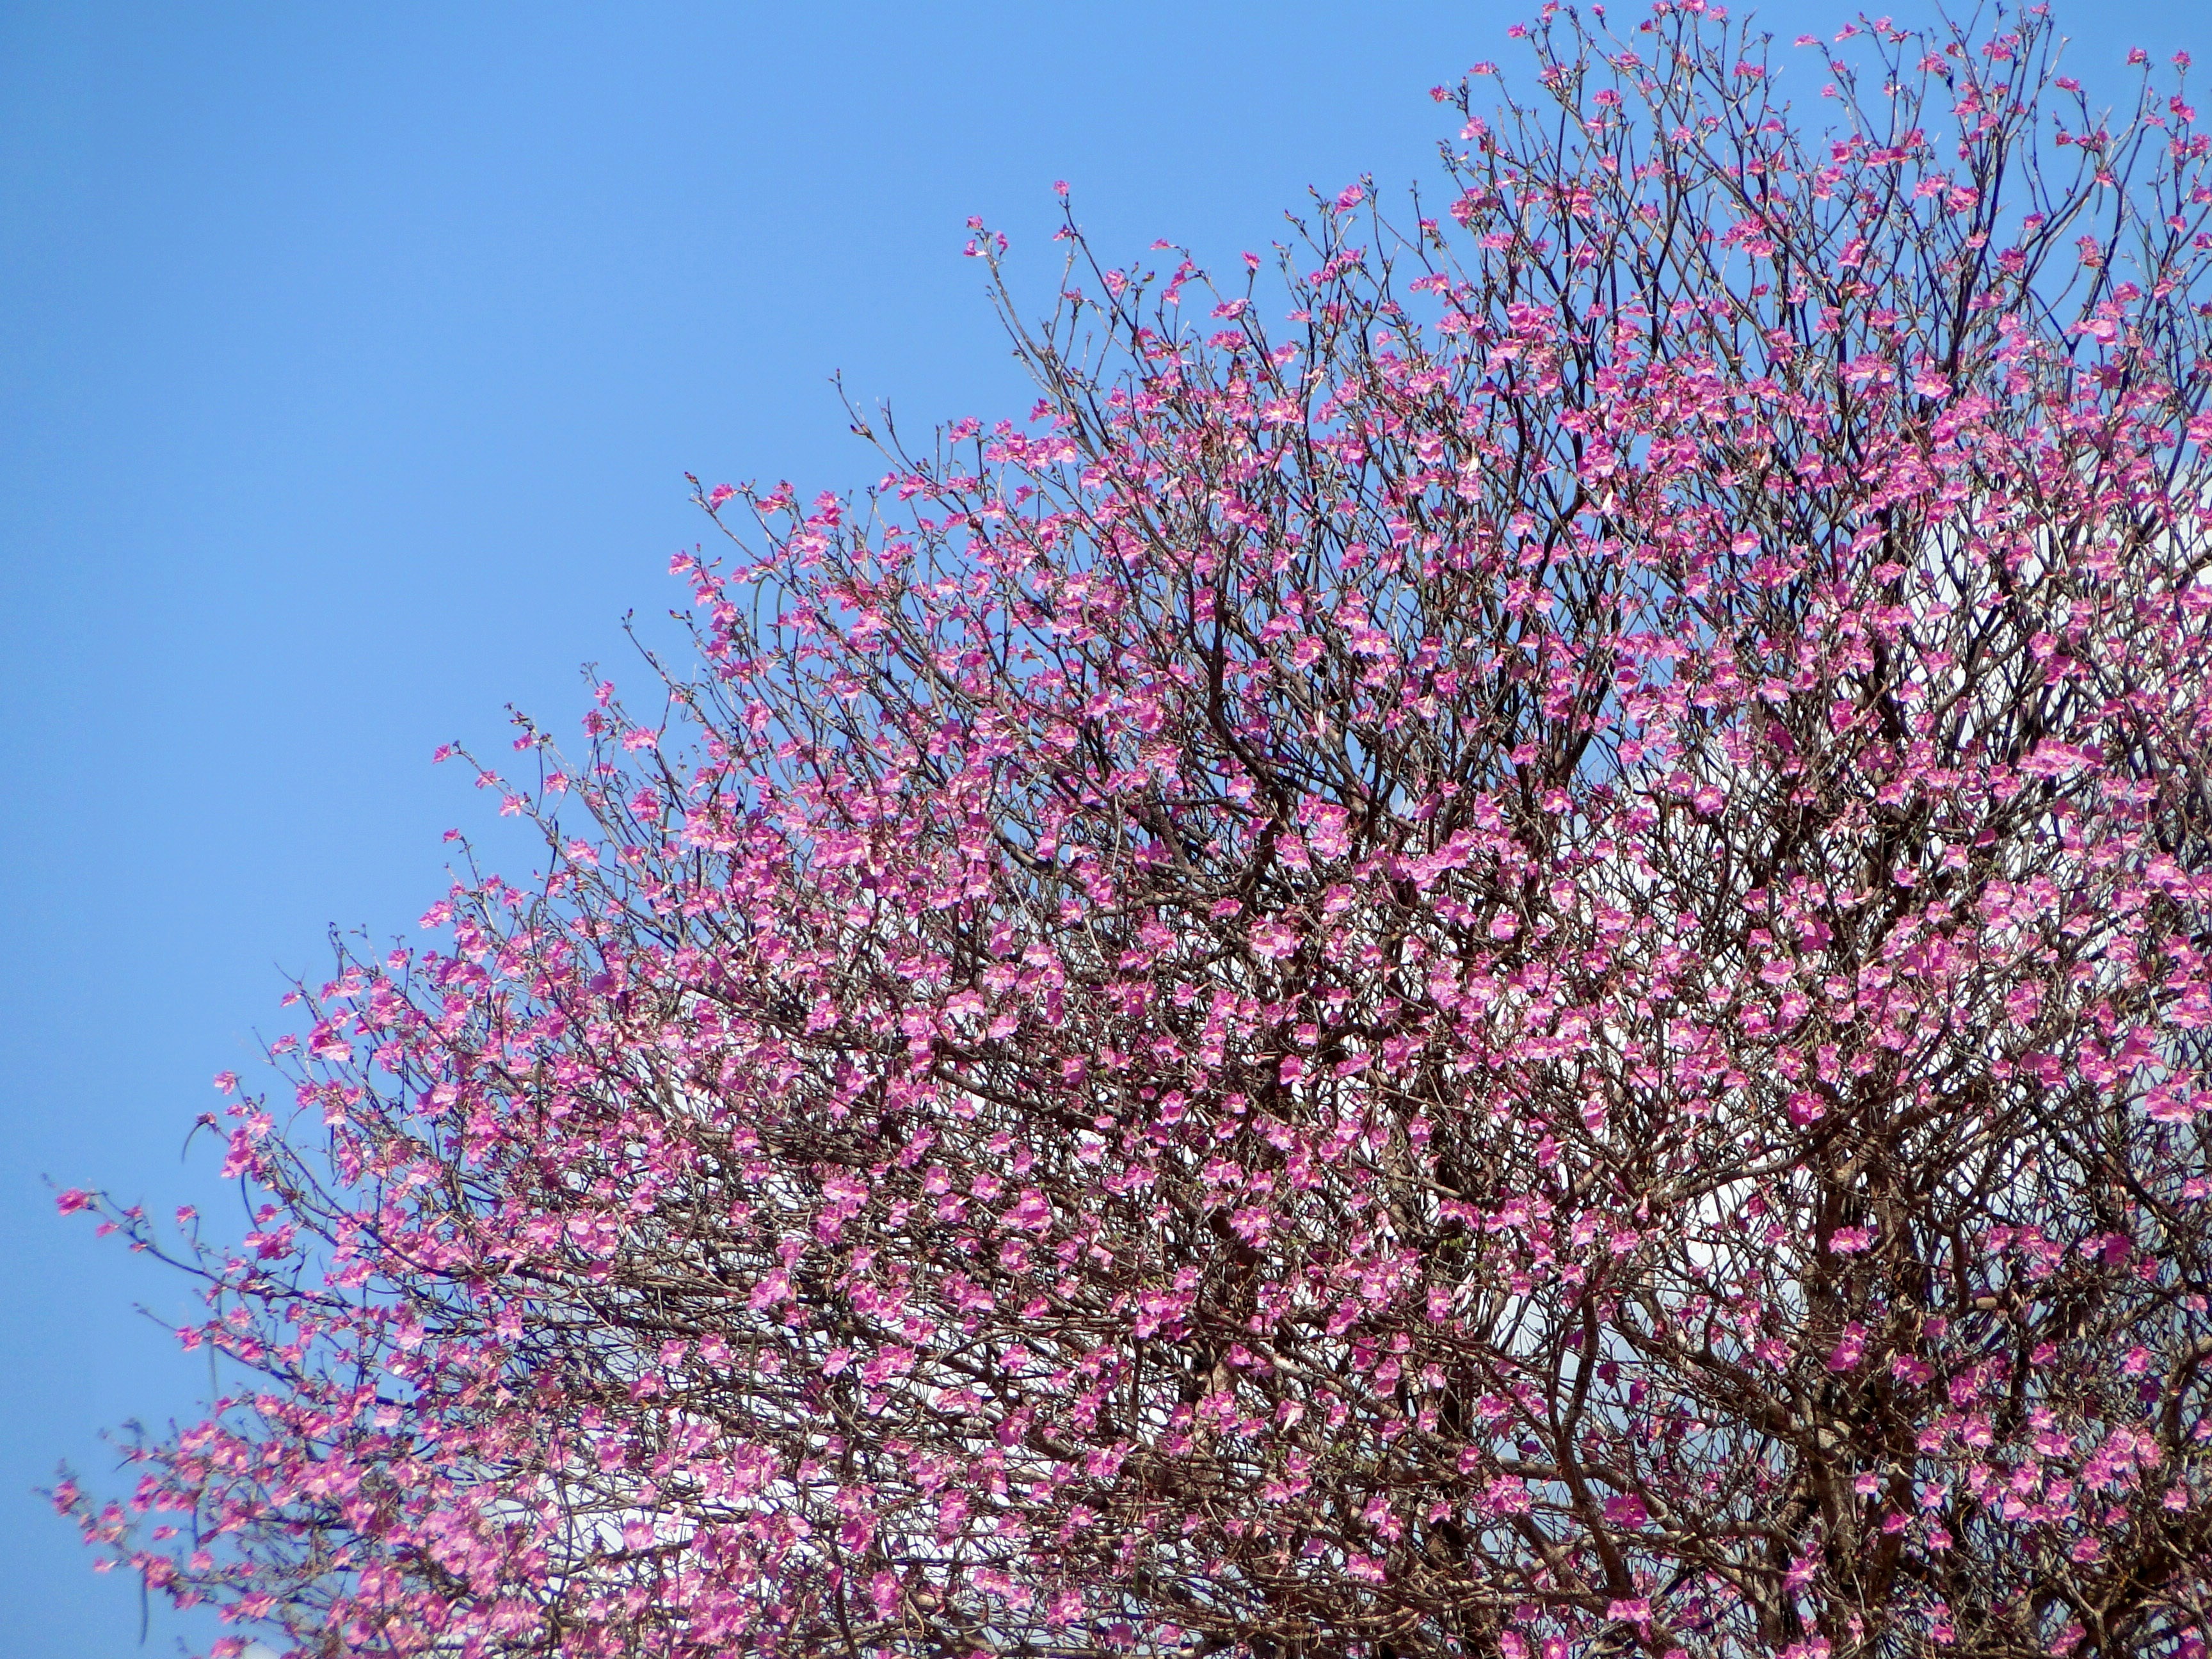
tree, nature, branch, blossom, plant, flower, floral, spring, produce, natural, botany, blooming, blue, pink, flora, shrub, pink sky, flowering plant, land plant